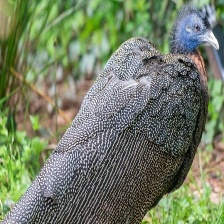
Species: GREAT ARGUS
Scientific name: ARGUSIANUS ARGU